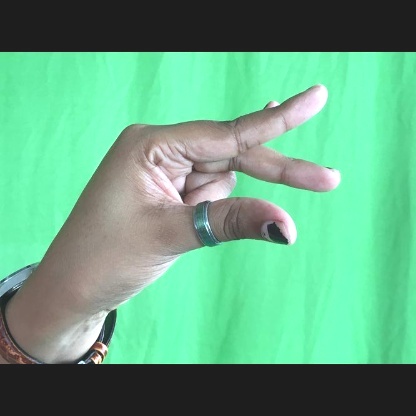
Mudra: Kangulam